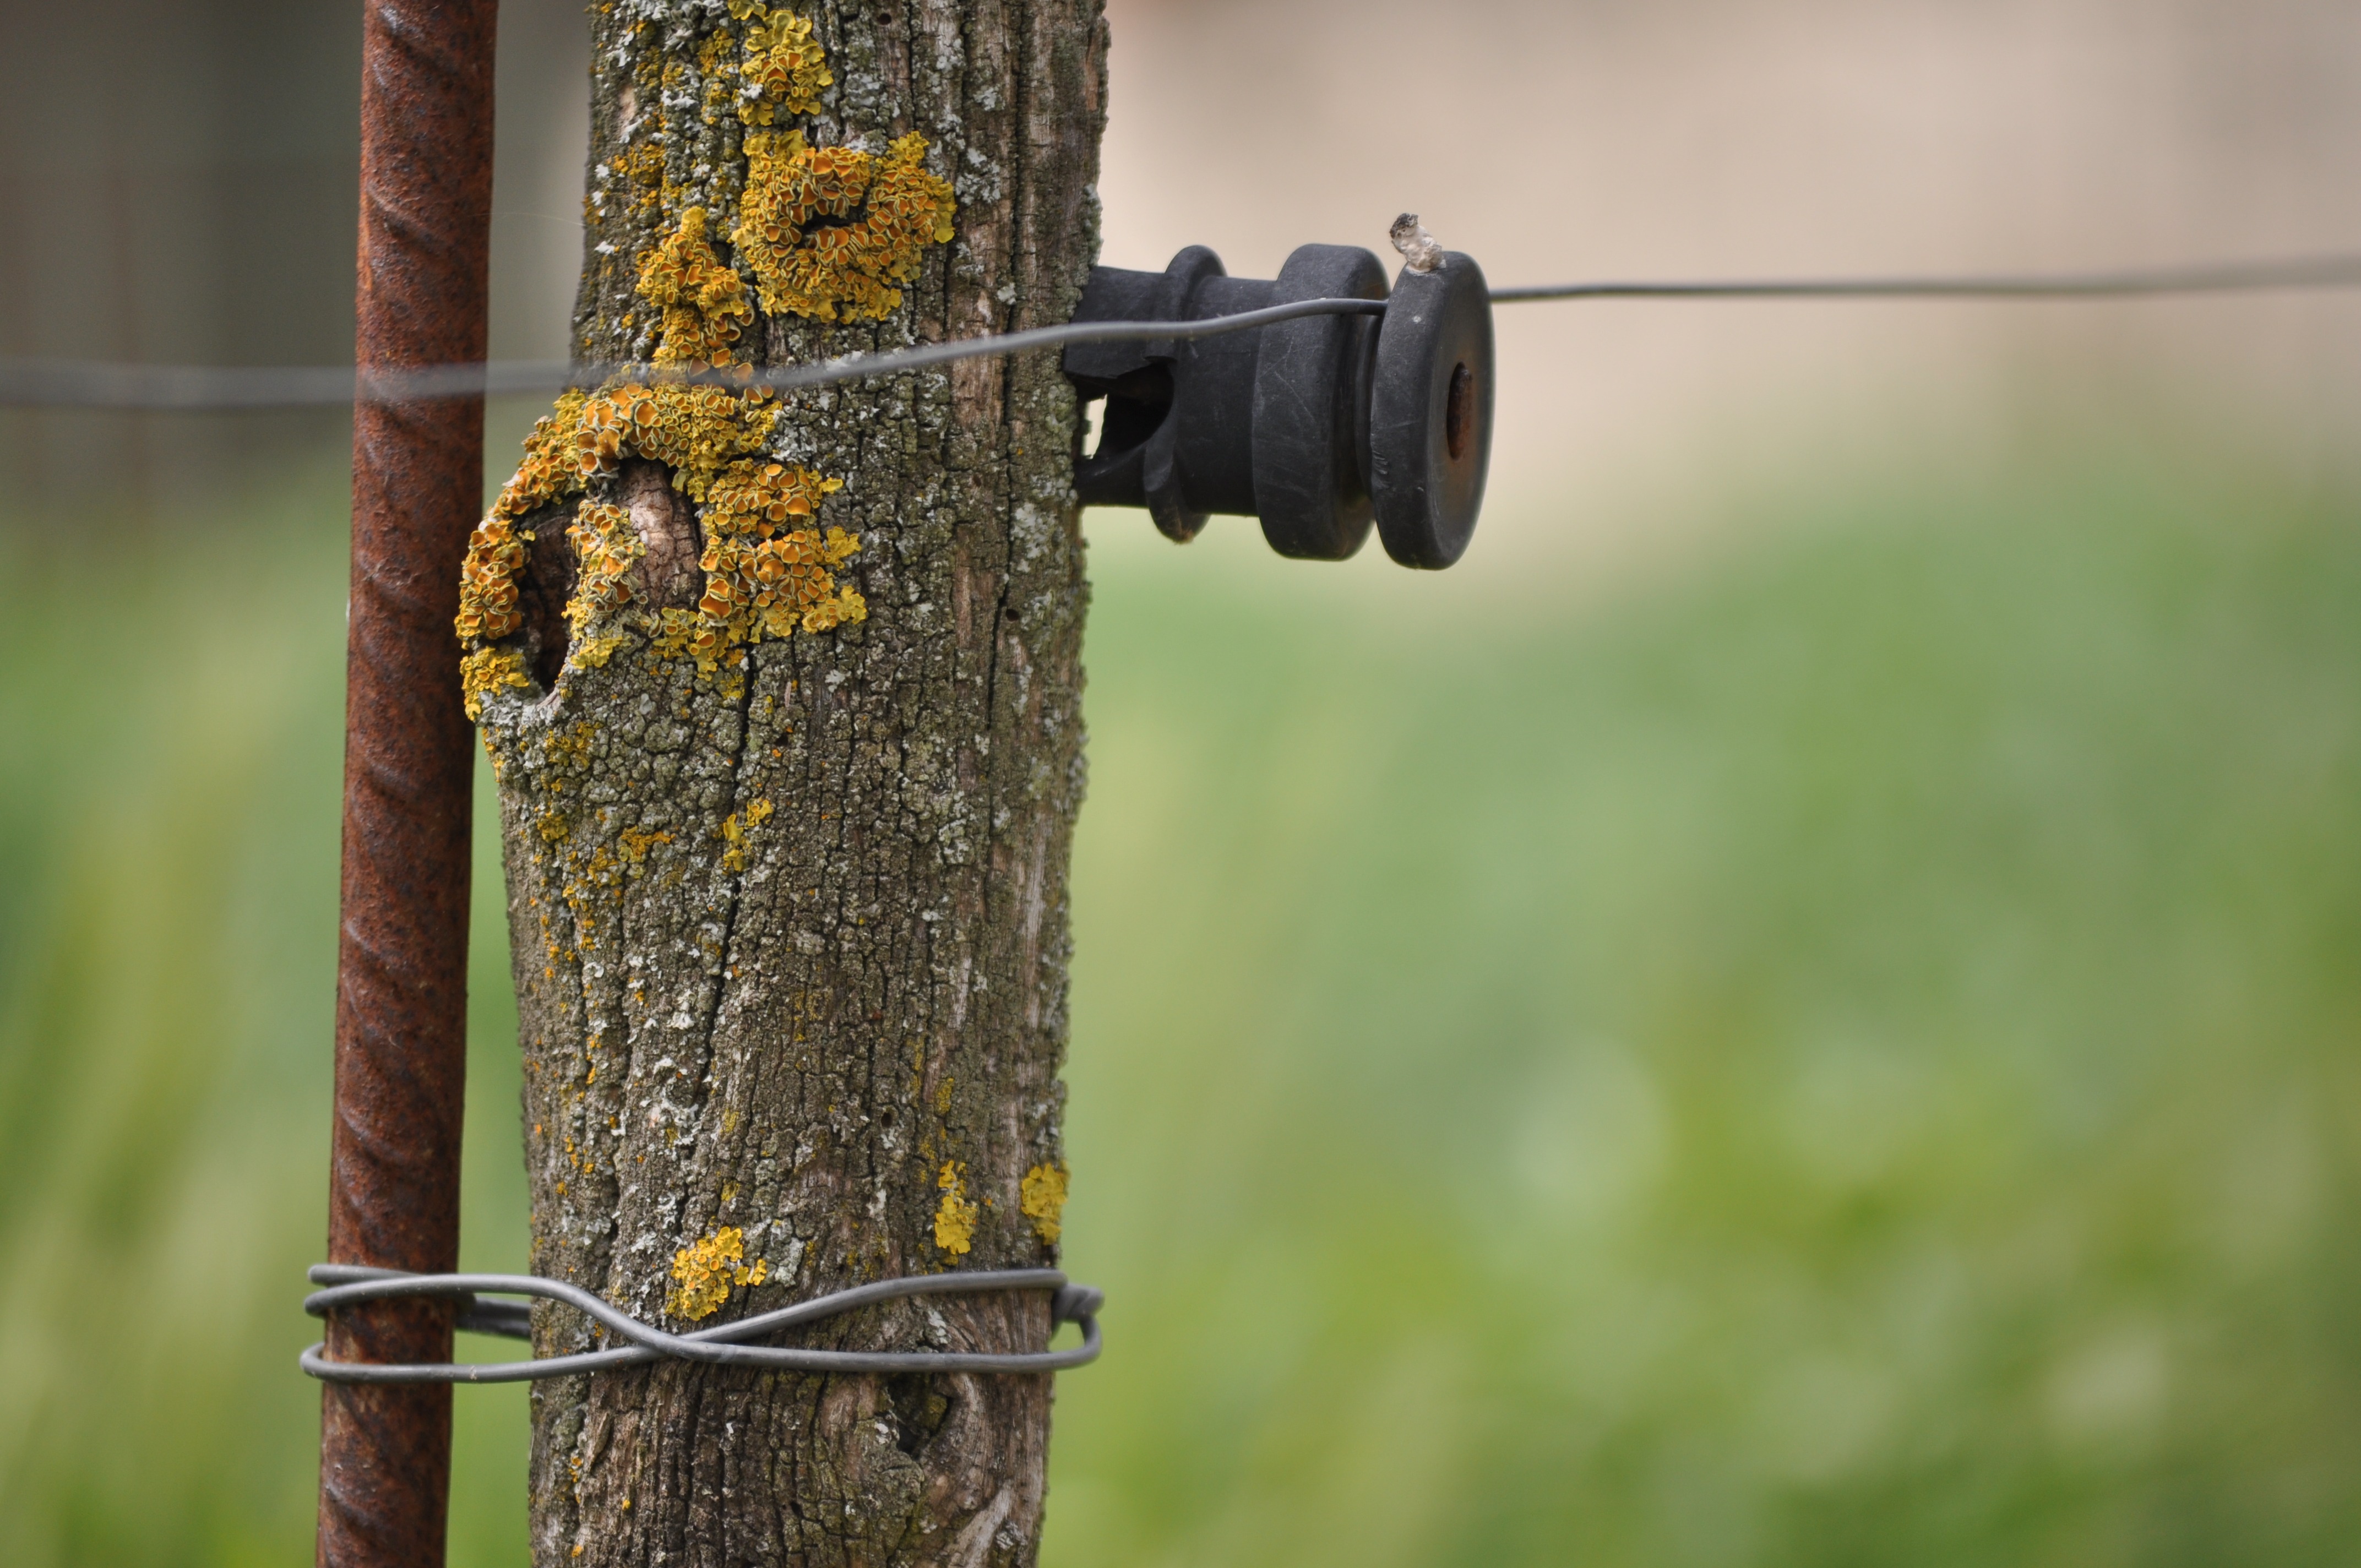
nature, tool, rustic, green, bird feeder, power cord